Saltburn (film)

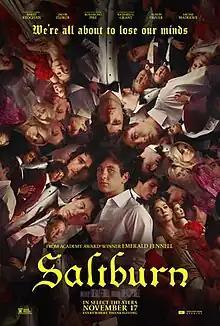
Theatrical release poster

Saltburn is a 2023 black comedy thriller film written, directed, and co-produced by Emerald Fennell, starring Barry Keoghan, Jacob Elordi, Rosamund Pike, Richard E. Grant, Alison Oliver, Archie Madekwe and Carey Mulligan. Set in Oxford and Northamptonshire, it focuses on a student at Oxford who becomes fixated with a popular, aristocratic fellow student, who later invites him to spend the summer at his eccentric family's estate.